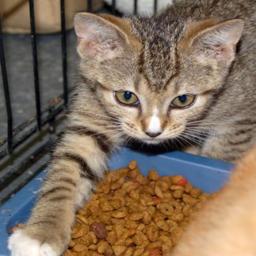
Animal: cats